Adamsdown

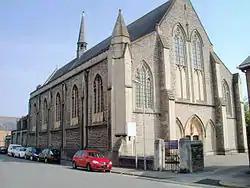
St German's Church

The Church of St German of Auxerre, Star Street, was designed by Bodley & Garner and built 1881–84. It is described as "tall, spacious and elegant", also with a contemporary school house. The church is Grade I listed.